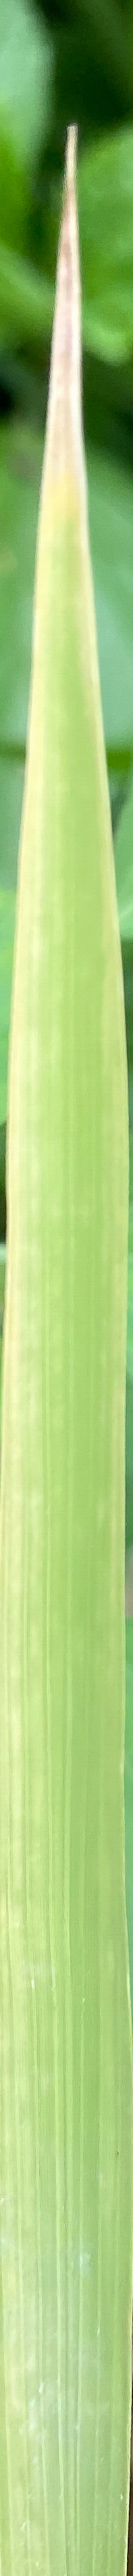
Nhãn: N